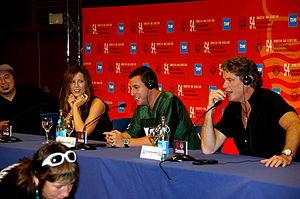
Click : Télécommandez votre vie ou Clic au Québec est un film américain réalisé par Frank Coraci, sorti en 2006.